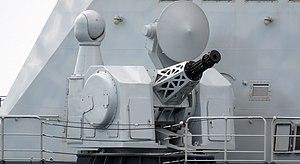
La frégate de classe Kyan Sittha est une classe de navires exploitée la marine birmane.